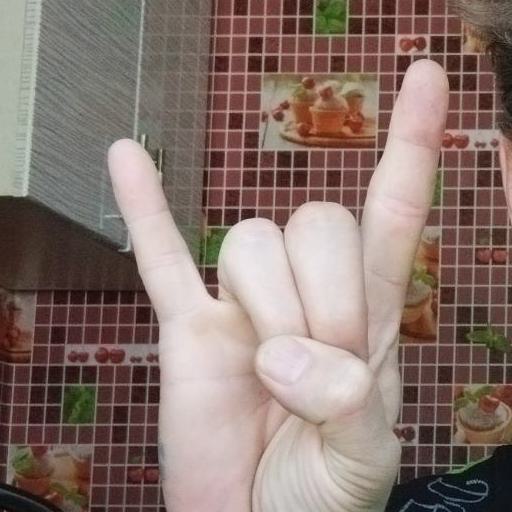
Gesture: rock